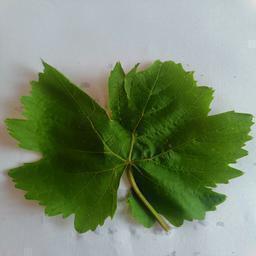
Label: Healthy Leaves